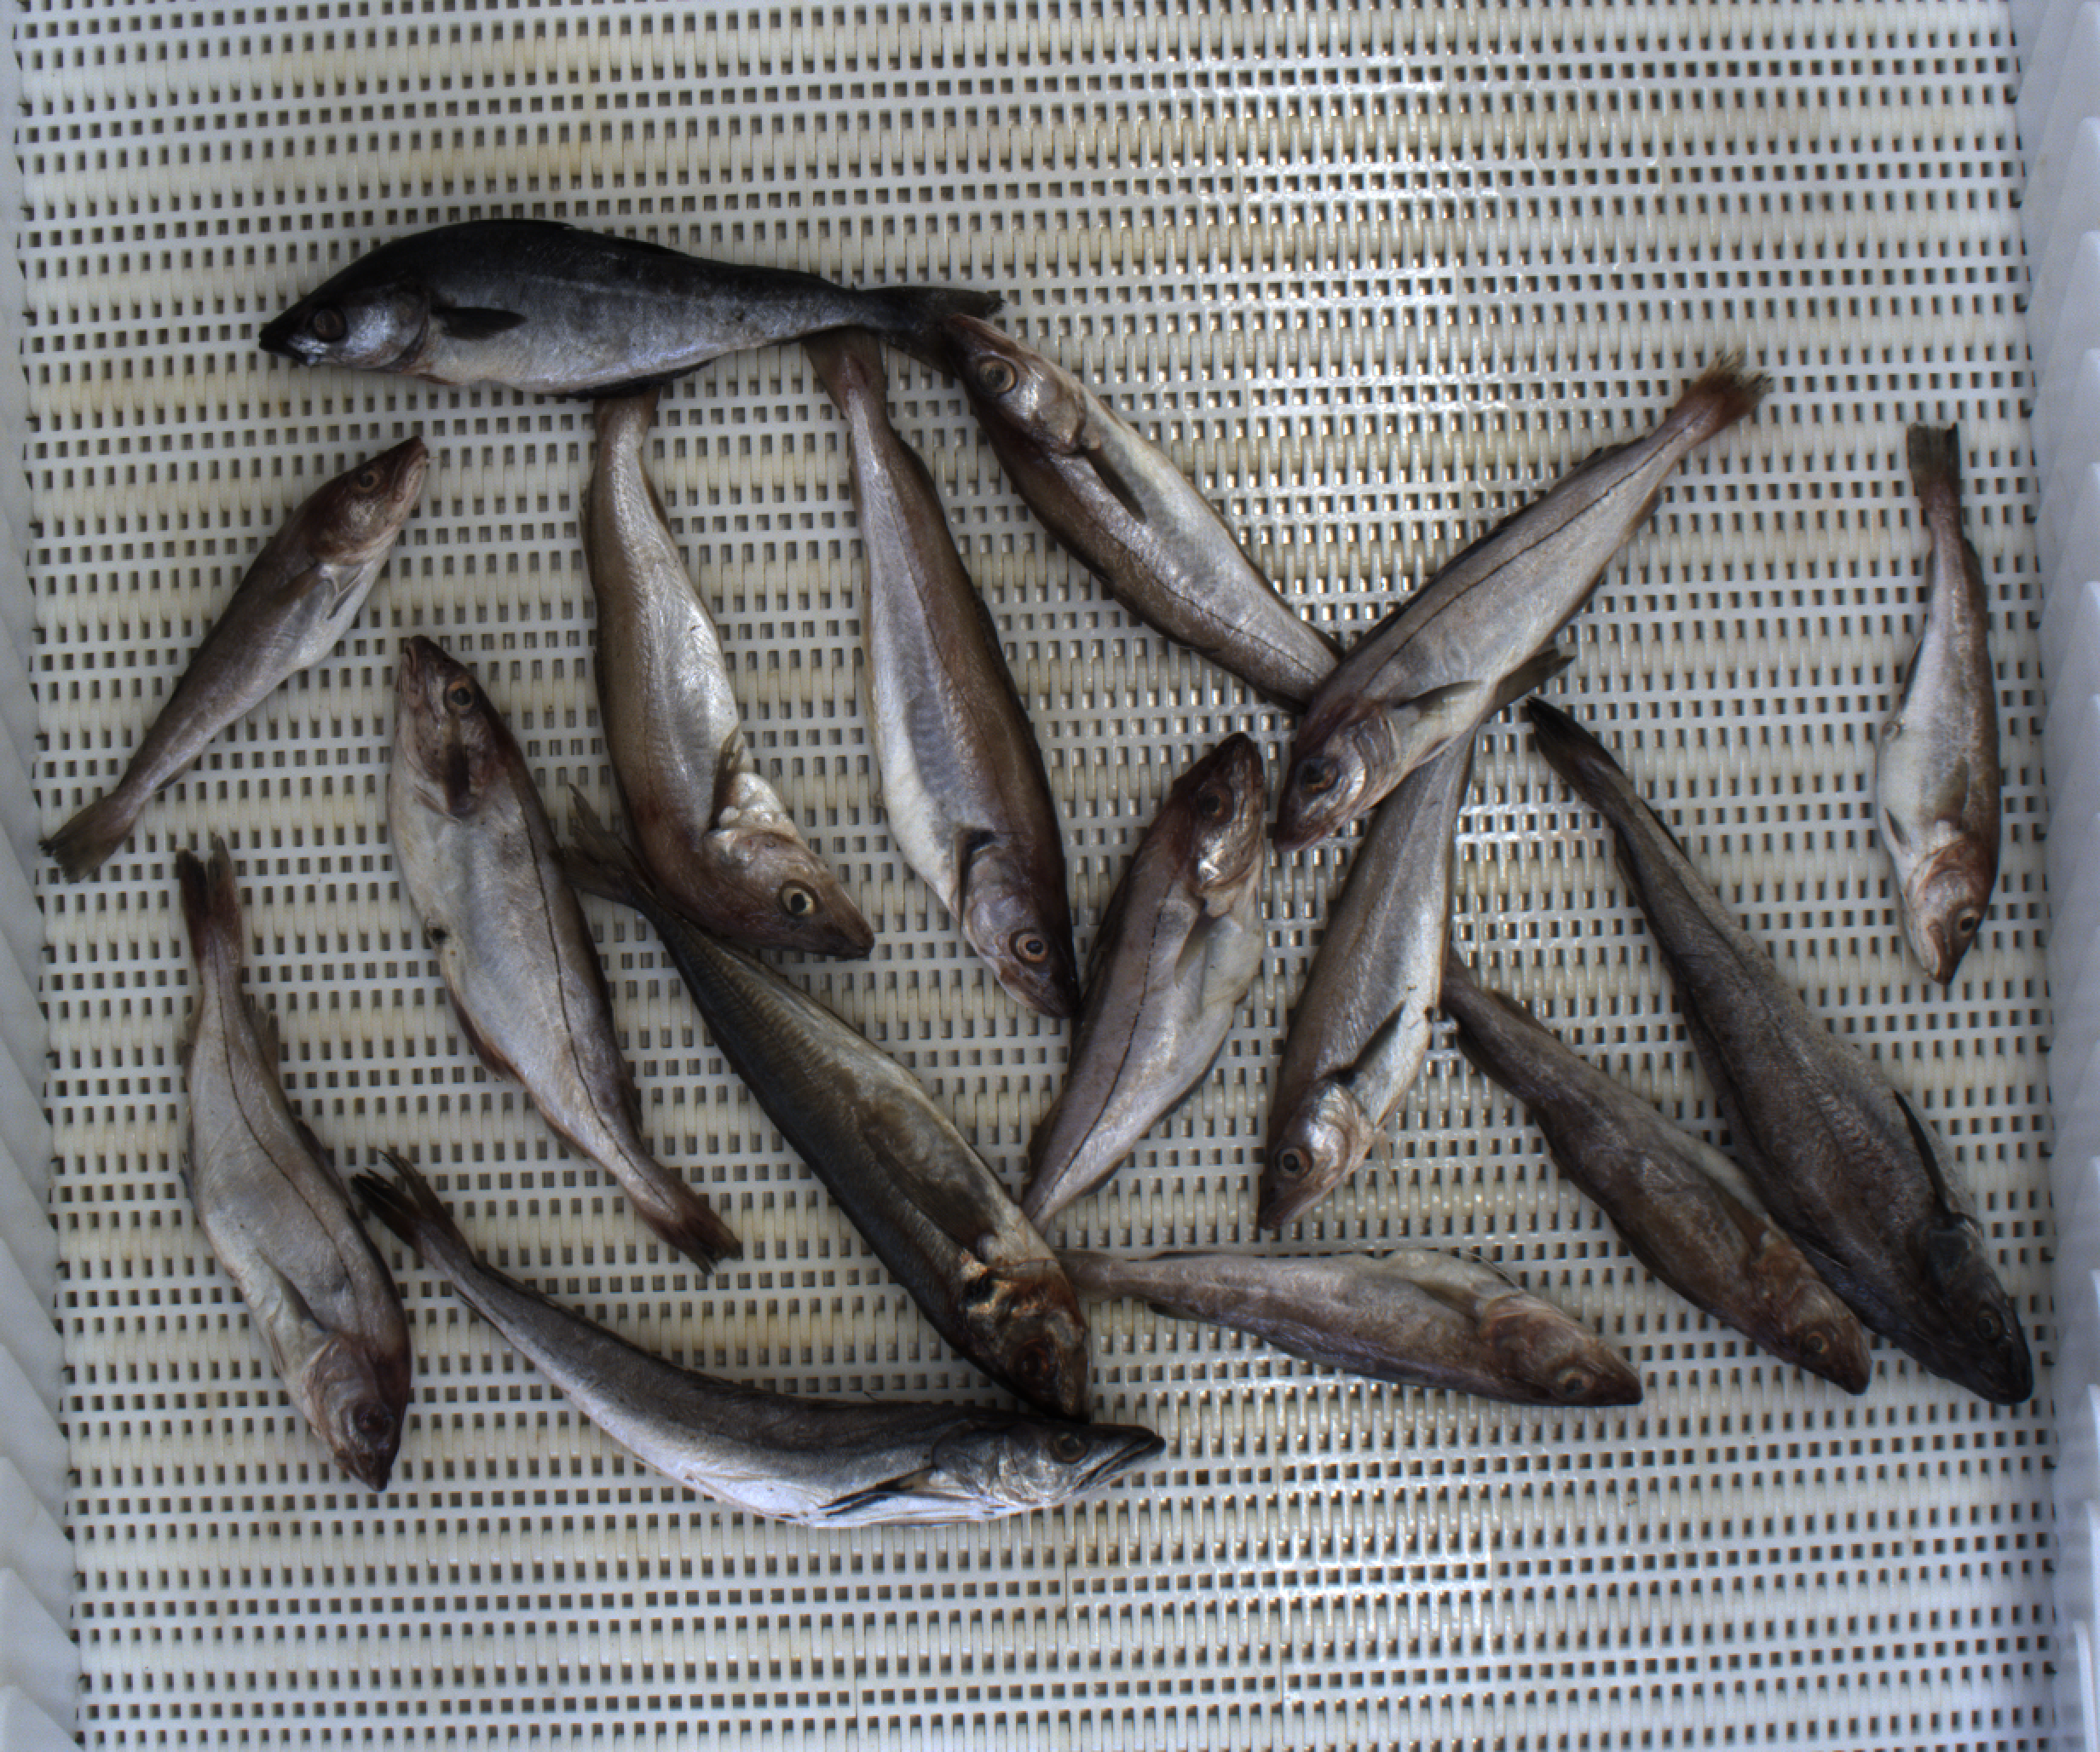
Total fish: 16
Cod: 4
Haddock: 4
Whiting: 4
Hake: 2
Horse mackerel: 1
Saithe: 1
Other: 0